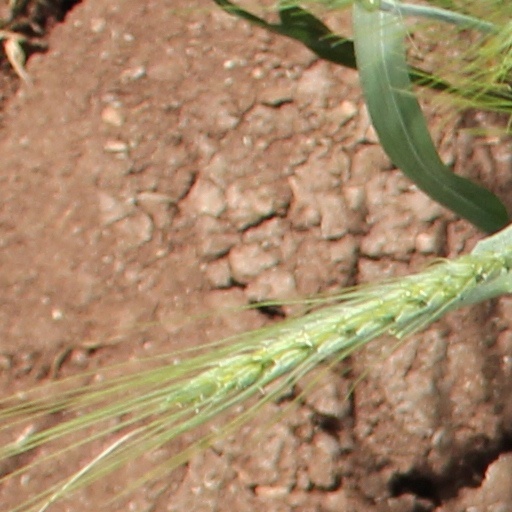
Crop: wheat